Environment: real
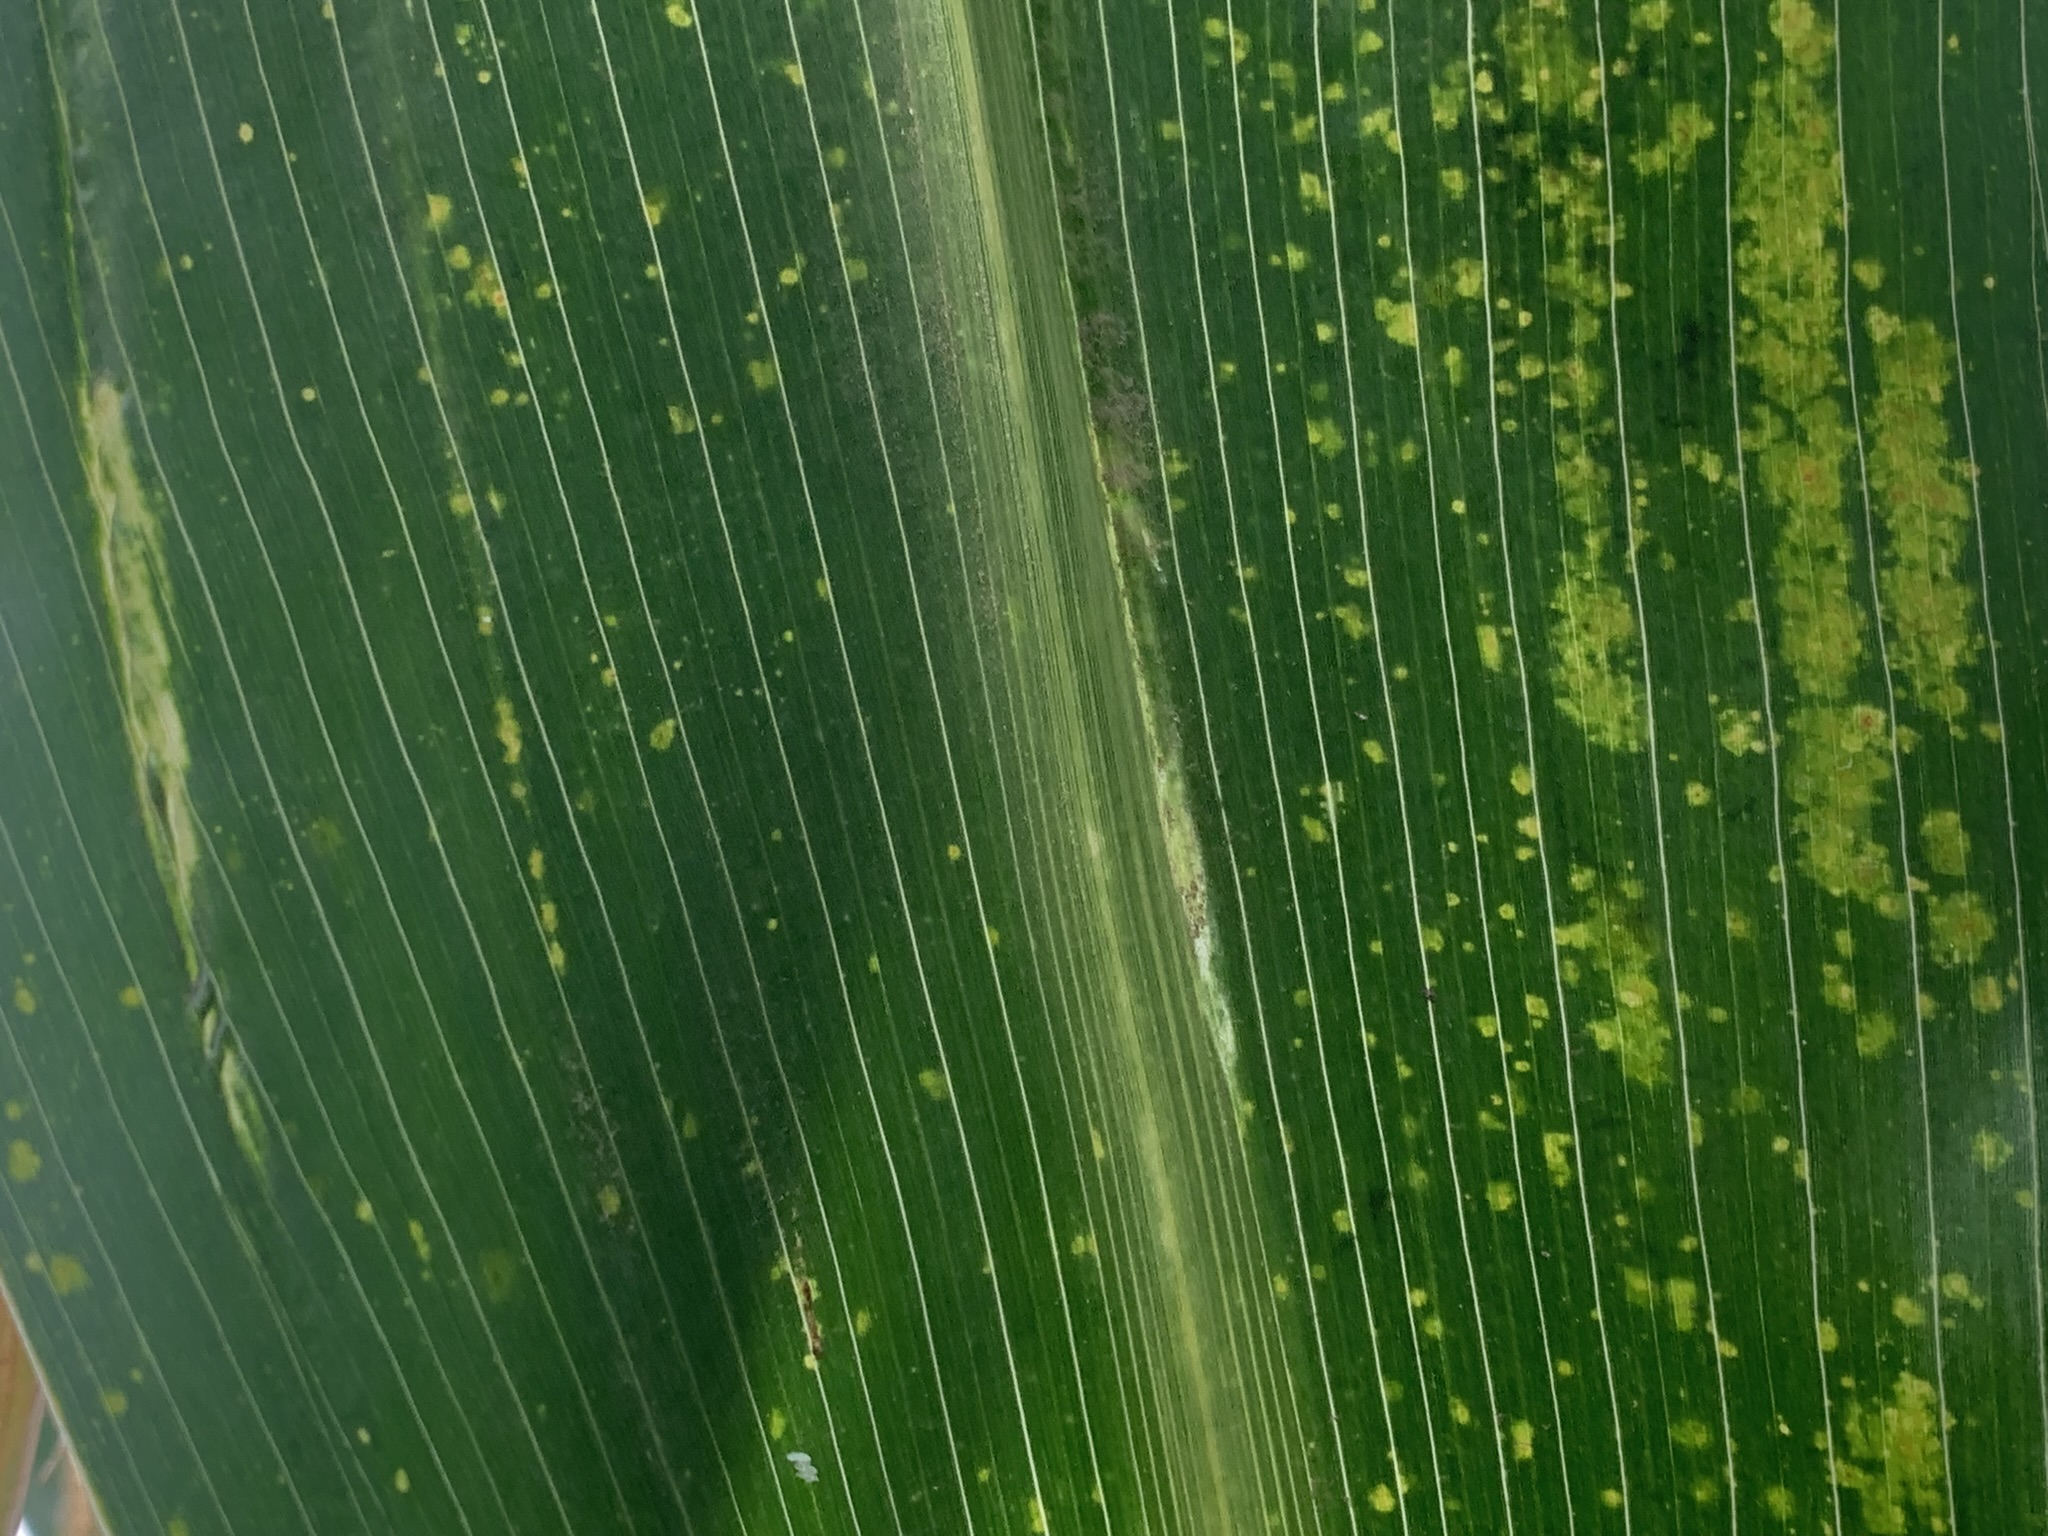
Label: lethal_necrosis